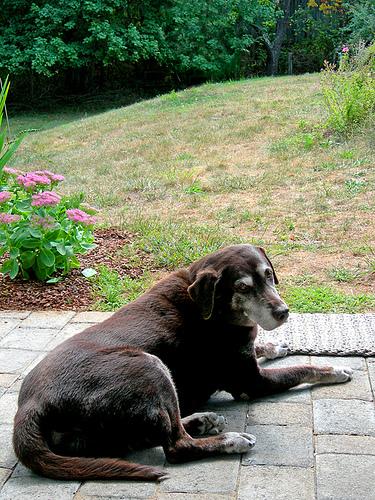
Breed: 3580-n000122-Labrador_retriever